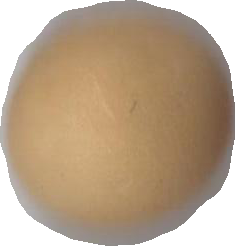
Variety: Grobogan